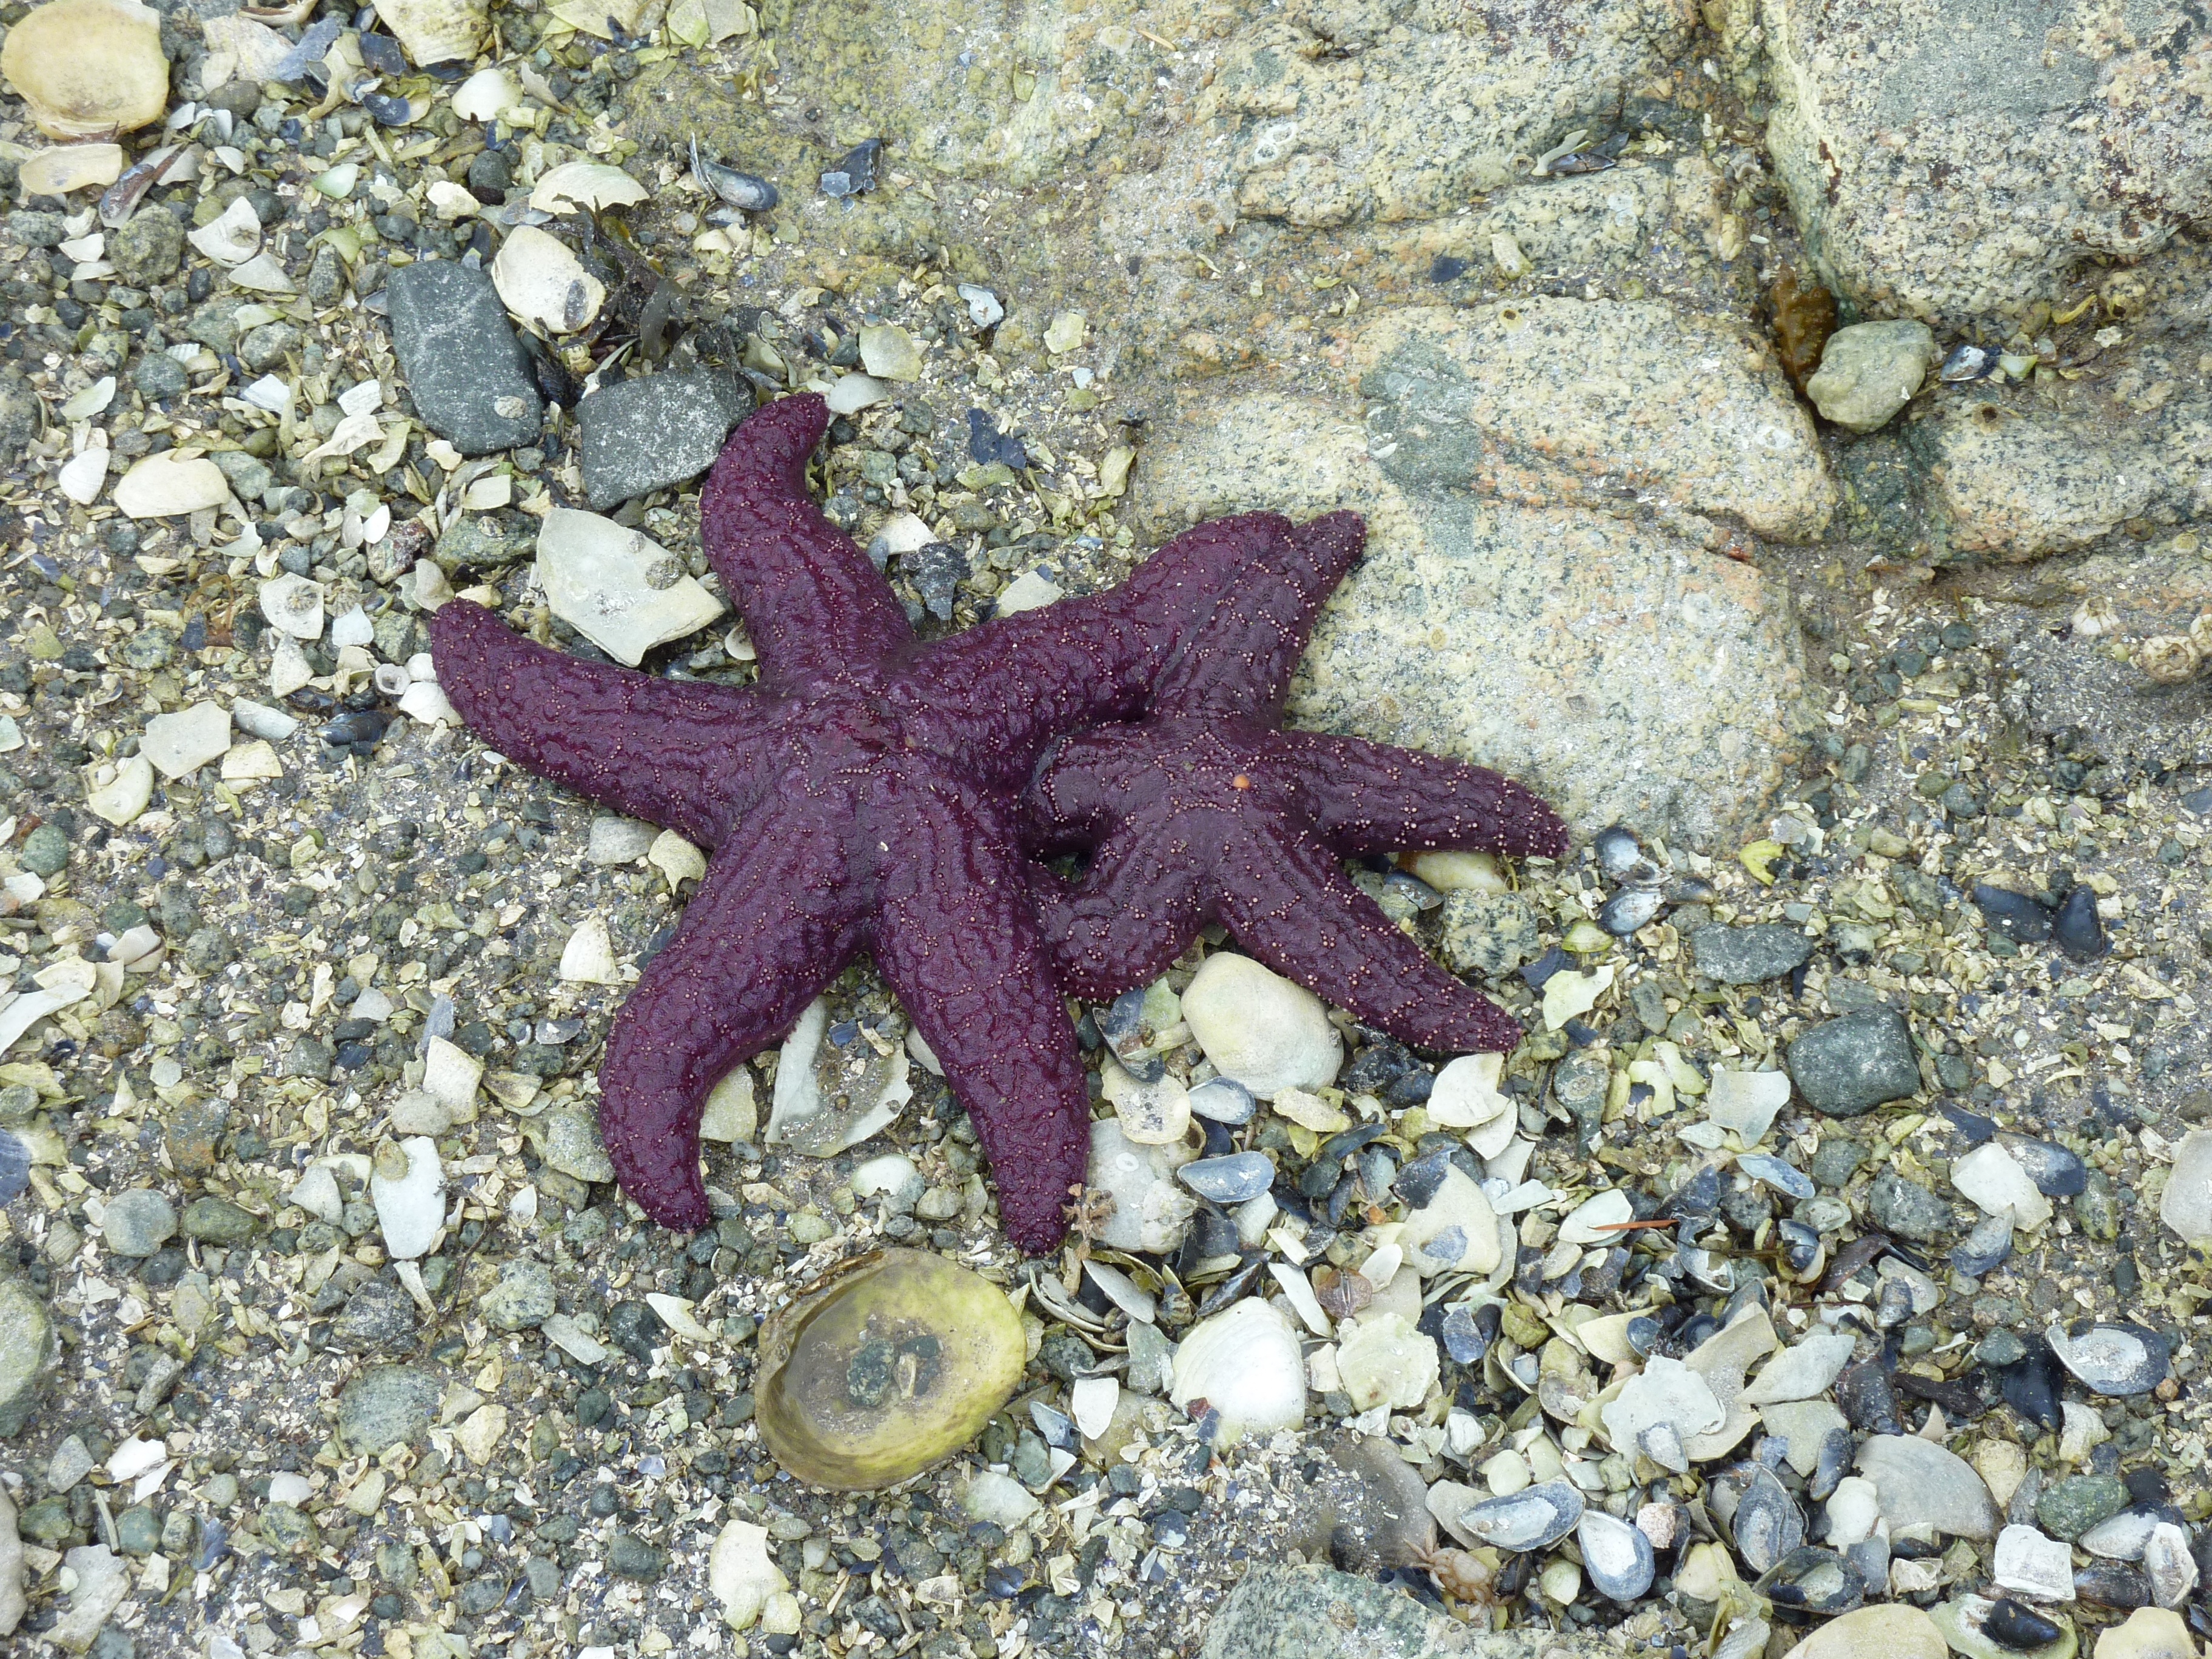
beach, nature, biology, fauna, starfish, invertebrate, mussels, fund, echinoderm, marine biology, marine invertebrates